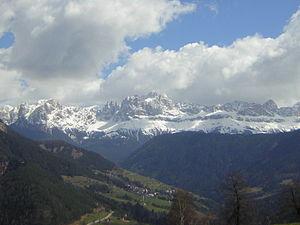
Les Dolomites constituent un massif montagneux des Préalpes orientales méridionales qui s'élève en Italie, à part environ égale entre le Trentin-Haut-Adige et la Vénétie. Il culmine à 3 343 mètres d'altitude à la Marmolada. Massif à géomorphologie bigarrée, il est caractérisé par une abondance de dolomie, roche sédimentaire carbonatée.